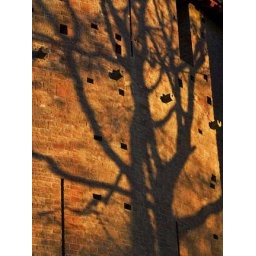
taken at sunset at Castle Coch in Wales, reflection of an oak tree onto the castle wall.